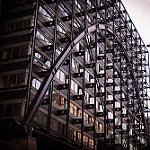
Label: buildings